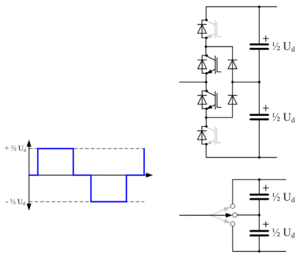
Le courant continu haute tension, en anglais High Voltage Direct Current, est une technologie d'électronique de puissance utilisée pour le transport de l'électricité en courant continu haute tension. Son utilisation est minoritaire par rapport au transport électrique à courant alternatif traditionnel de nos réseaux électriques. Son principal intérêt est de permettre le transport d'électricité sur de longues distances ; le courant continu cause moins de pertes dans ce cas. Par ailleurs, c'est l'unique possibilité pour transporter de l'électricité dans des câbles enterrés ou sous-marins sur des distances supérieures à environ 100 km. En effet, la puissance réactive produite par le caractère capacitif du câble, s'il est alimenté par du courant alternatif, finit par empêcher le transport de la puissance active, qui est recherchée. En courant continu, aucune puissance réactive n'est produite dans le câble. D'autres avantages de la technologie HVDC peuvent également justifier son choix sur des liaisons plus courtes : facilité de réglage, influence sur la stabilité et possibilité de régler la puissance transitée notamment.